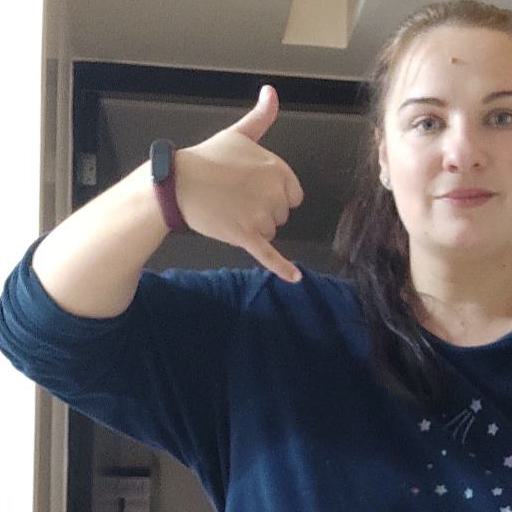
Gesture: call